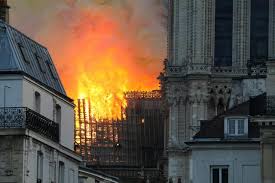
Label: urban_fire